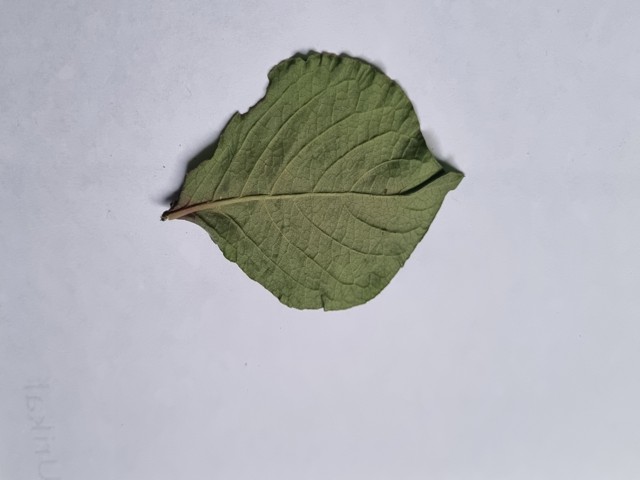
Plant: apang